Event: Nepal Earthquake
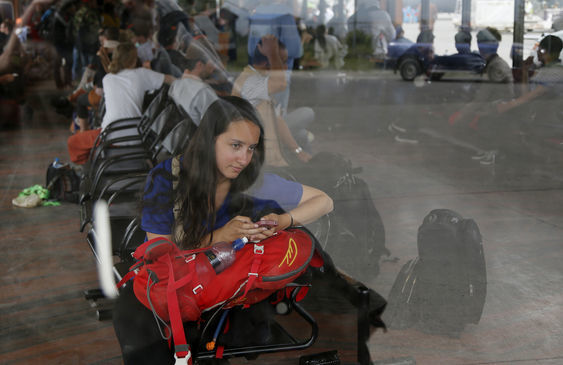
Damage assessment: no_damage